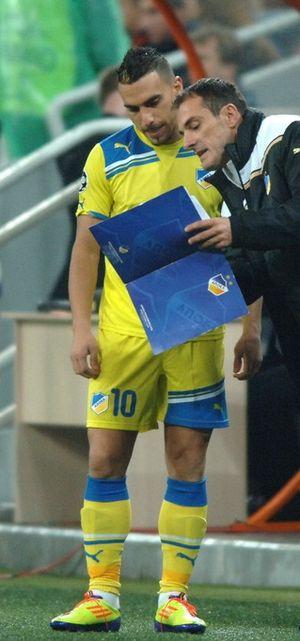
Konstantínos Charalambídis, souvent appelé Kóstas Charalambídis est un footballeur international chypriote né à Nicosie le 25 juillet 1981 jouant actuellement pour l'AEK Larnaca.